Womanart

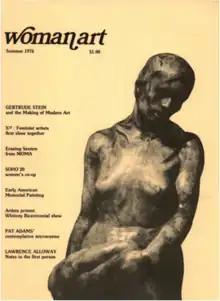
"Womanart" Magazine's First Issue from Summer 1976. Image from womanartmag.org

Womanart was an American feminist magazine that was published quarterly in Brooklyn, New York. It began in 1976 and concluded in 1978, publishing a total of seven issues. Each publication primarily consisted of articles on women artists, reviews on galleries, and reports from Women's Caucus for Art Conferences. The magazine’s editor and publisher Ellen Lubell stated that they aimed to augment what was then a lack of “literary discussion of the work of women artists.”